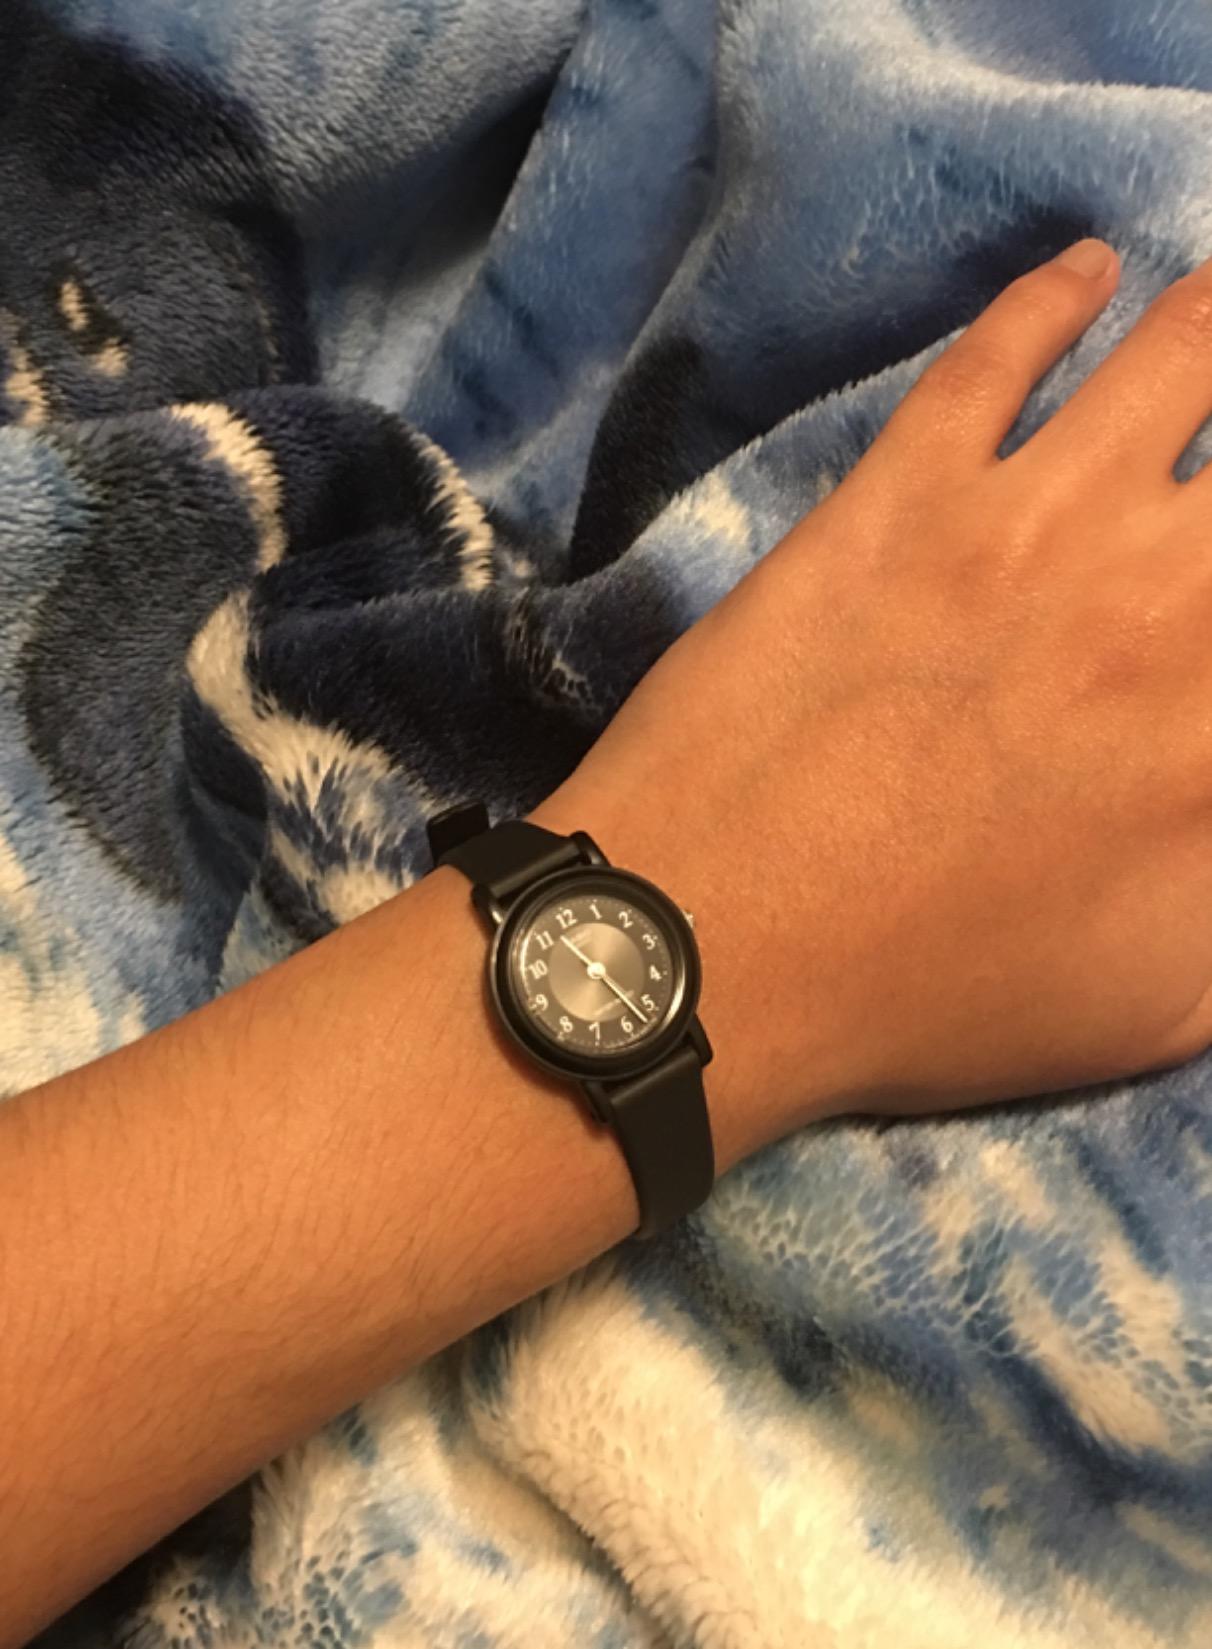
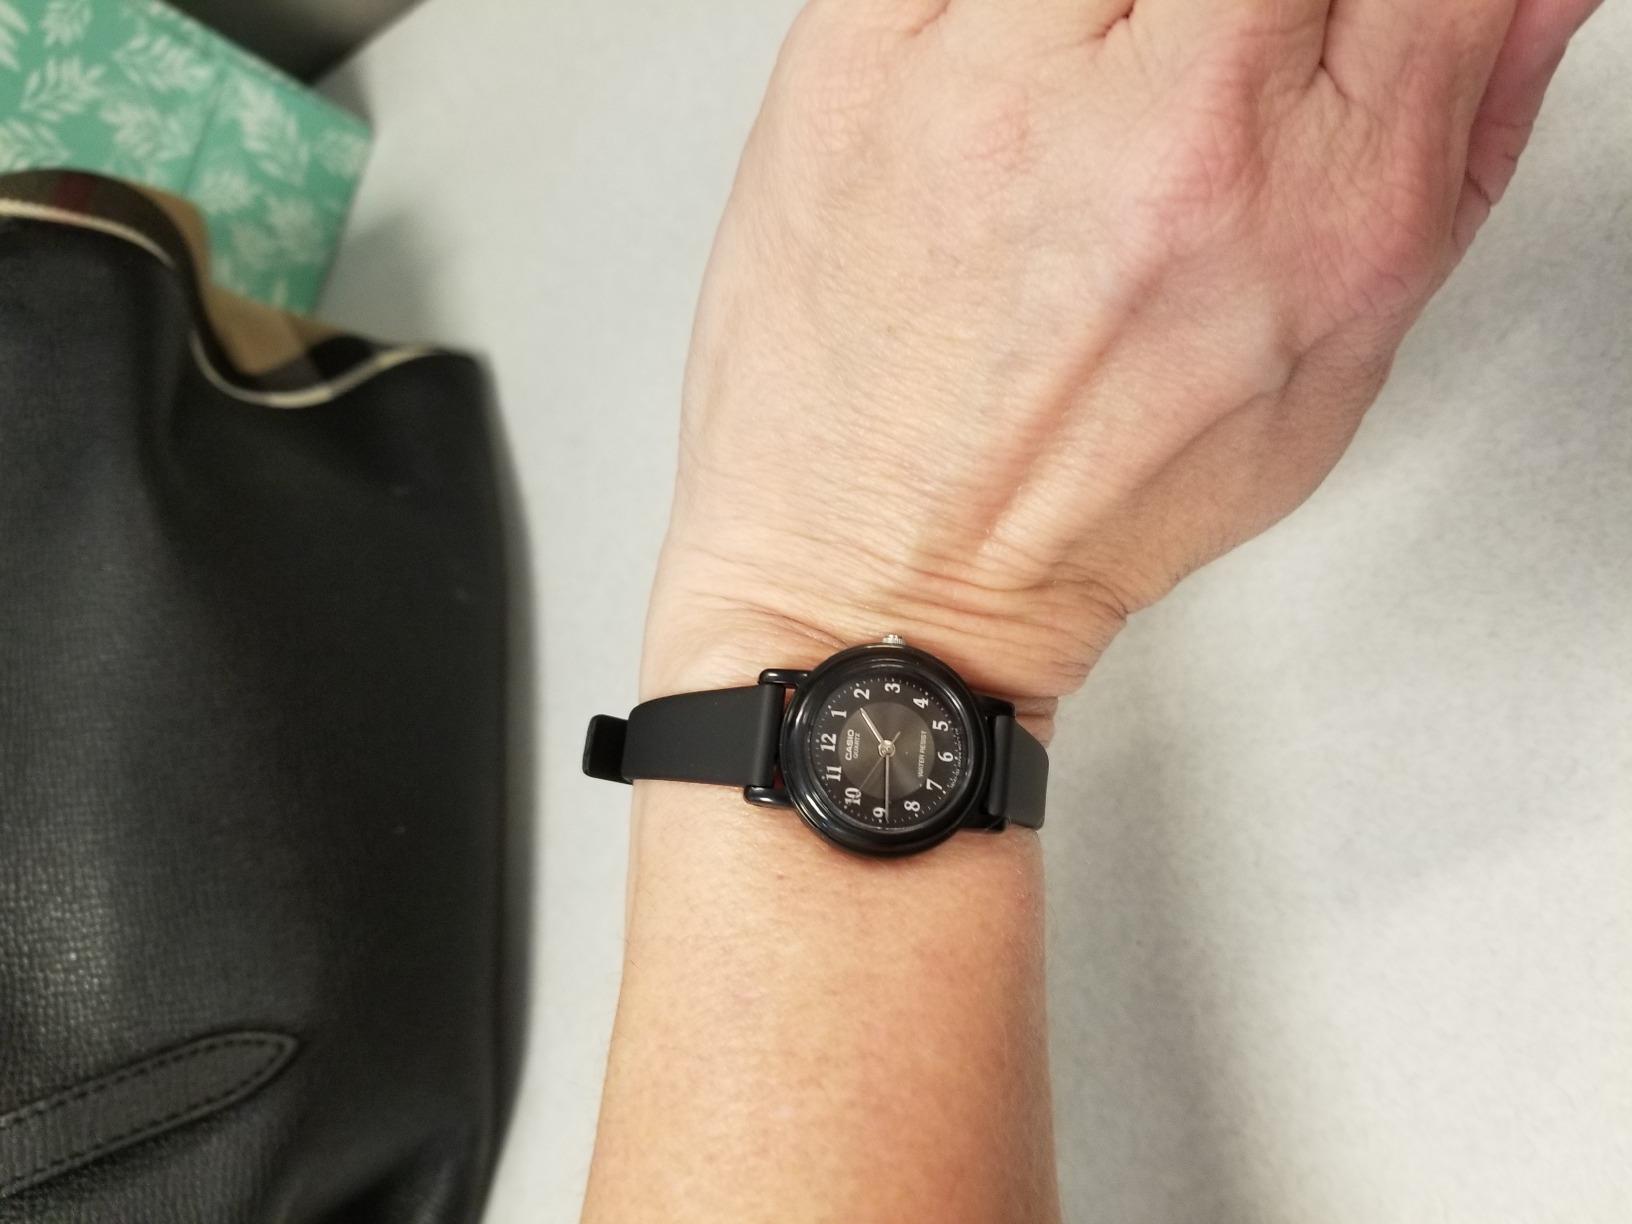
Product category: accessories_watch
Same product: yes